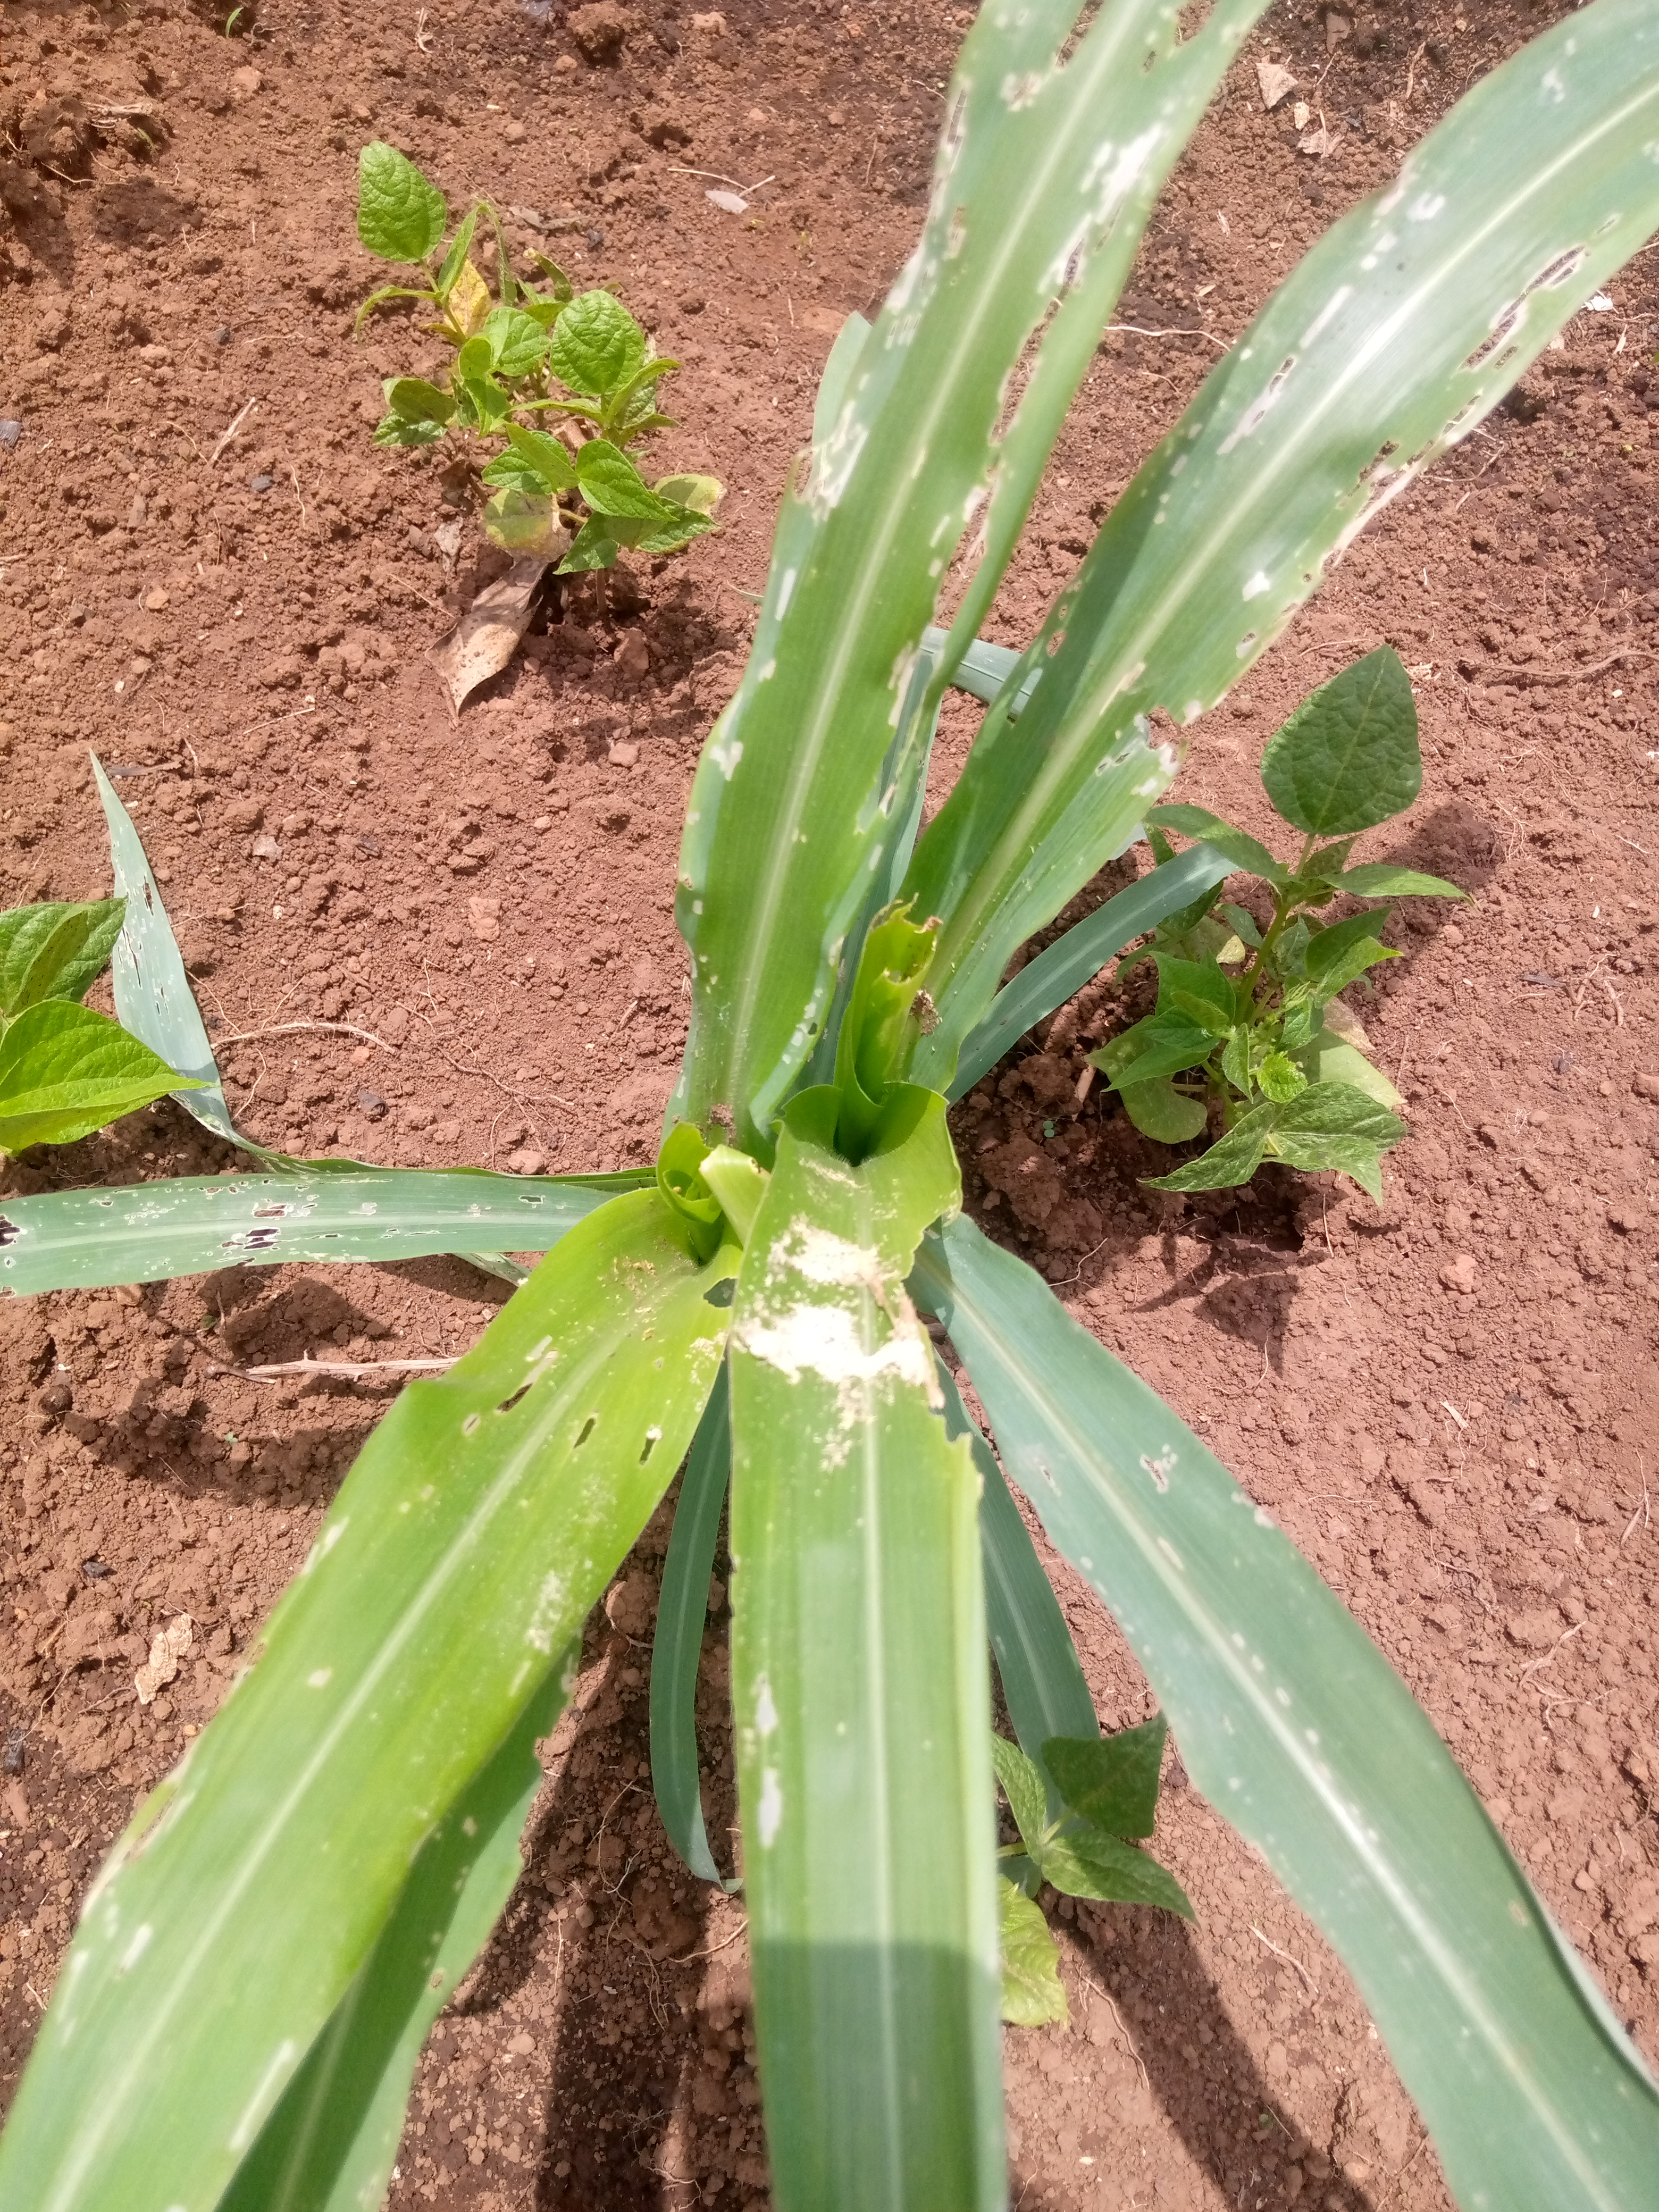
Label: spodoptera_frugiperda